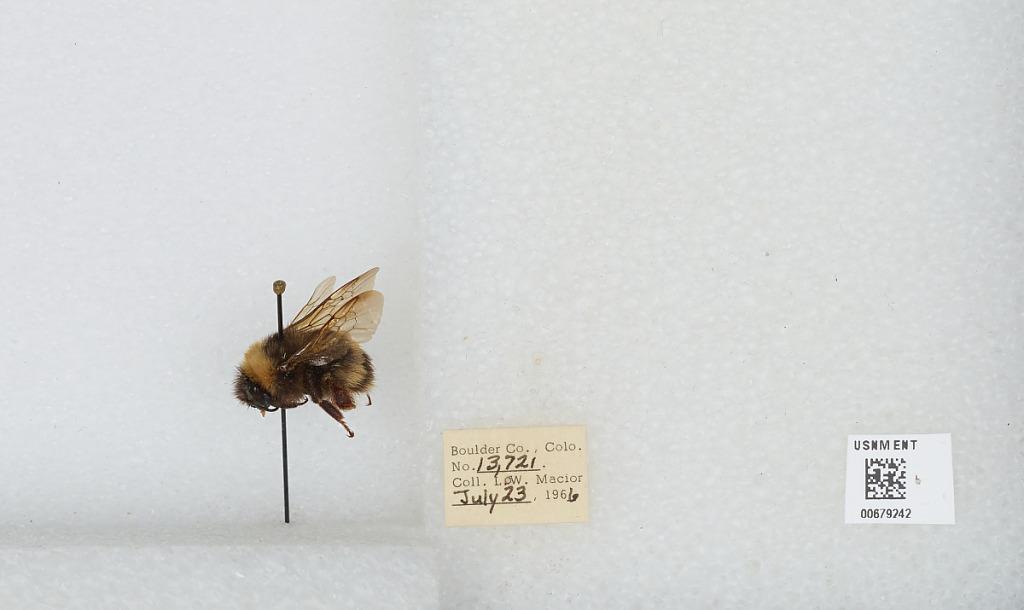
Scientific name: Bombus (Bombus) occidentalis Greene
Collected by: L. Macior
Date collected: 1966-7-23
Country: United States
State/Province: Colorado
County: Boulder
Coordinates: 40.0017, -105.308